Names of Chittagong

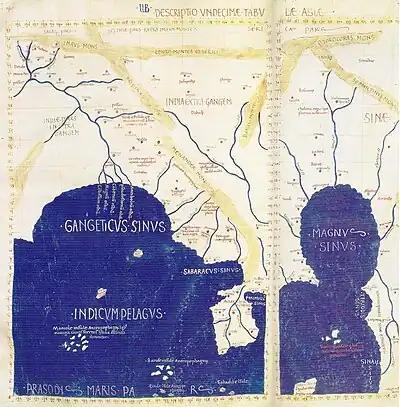
Detail of East and Southeast Asia in Ptolemy's world map. Gulf of the Ganges (Bay of Bengal) left, Southeast Asian peninsula in the center, South China Sea right, with "Sinae" (China).

The city known in English as Chittagong has undergone changes in both its official and popular names worldwide. The choice of names stems from the Chittagonian culture, language and colonisation. A reason for the city having a number of names is due to the diverse history of Chittagong.